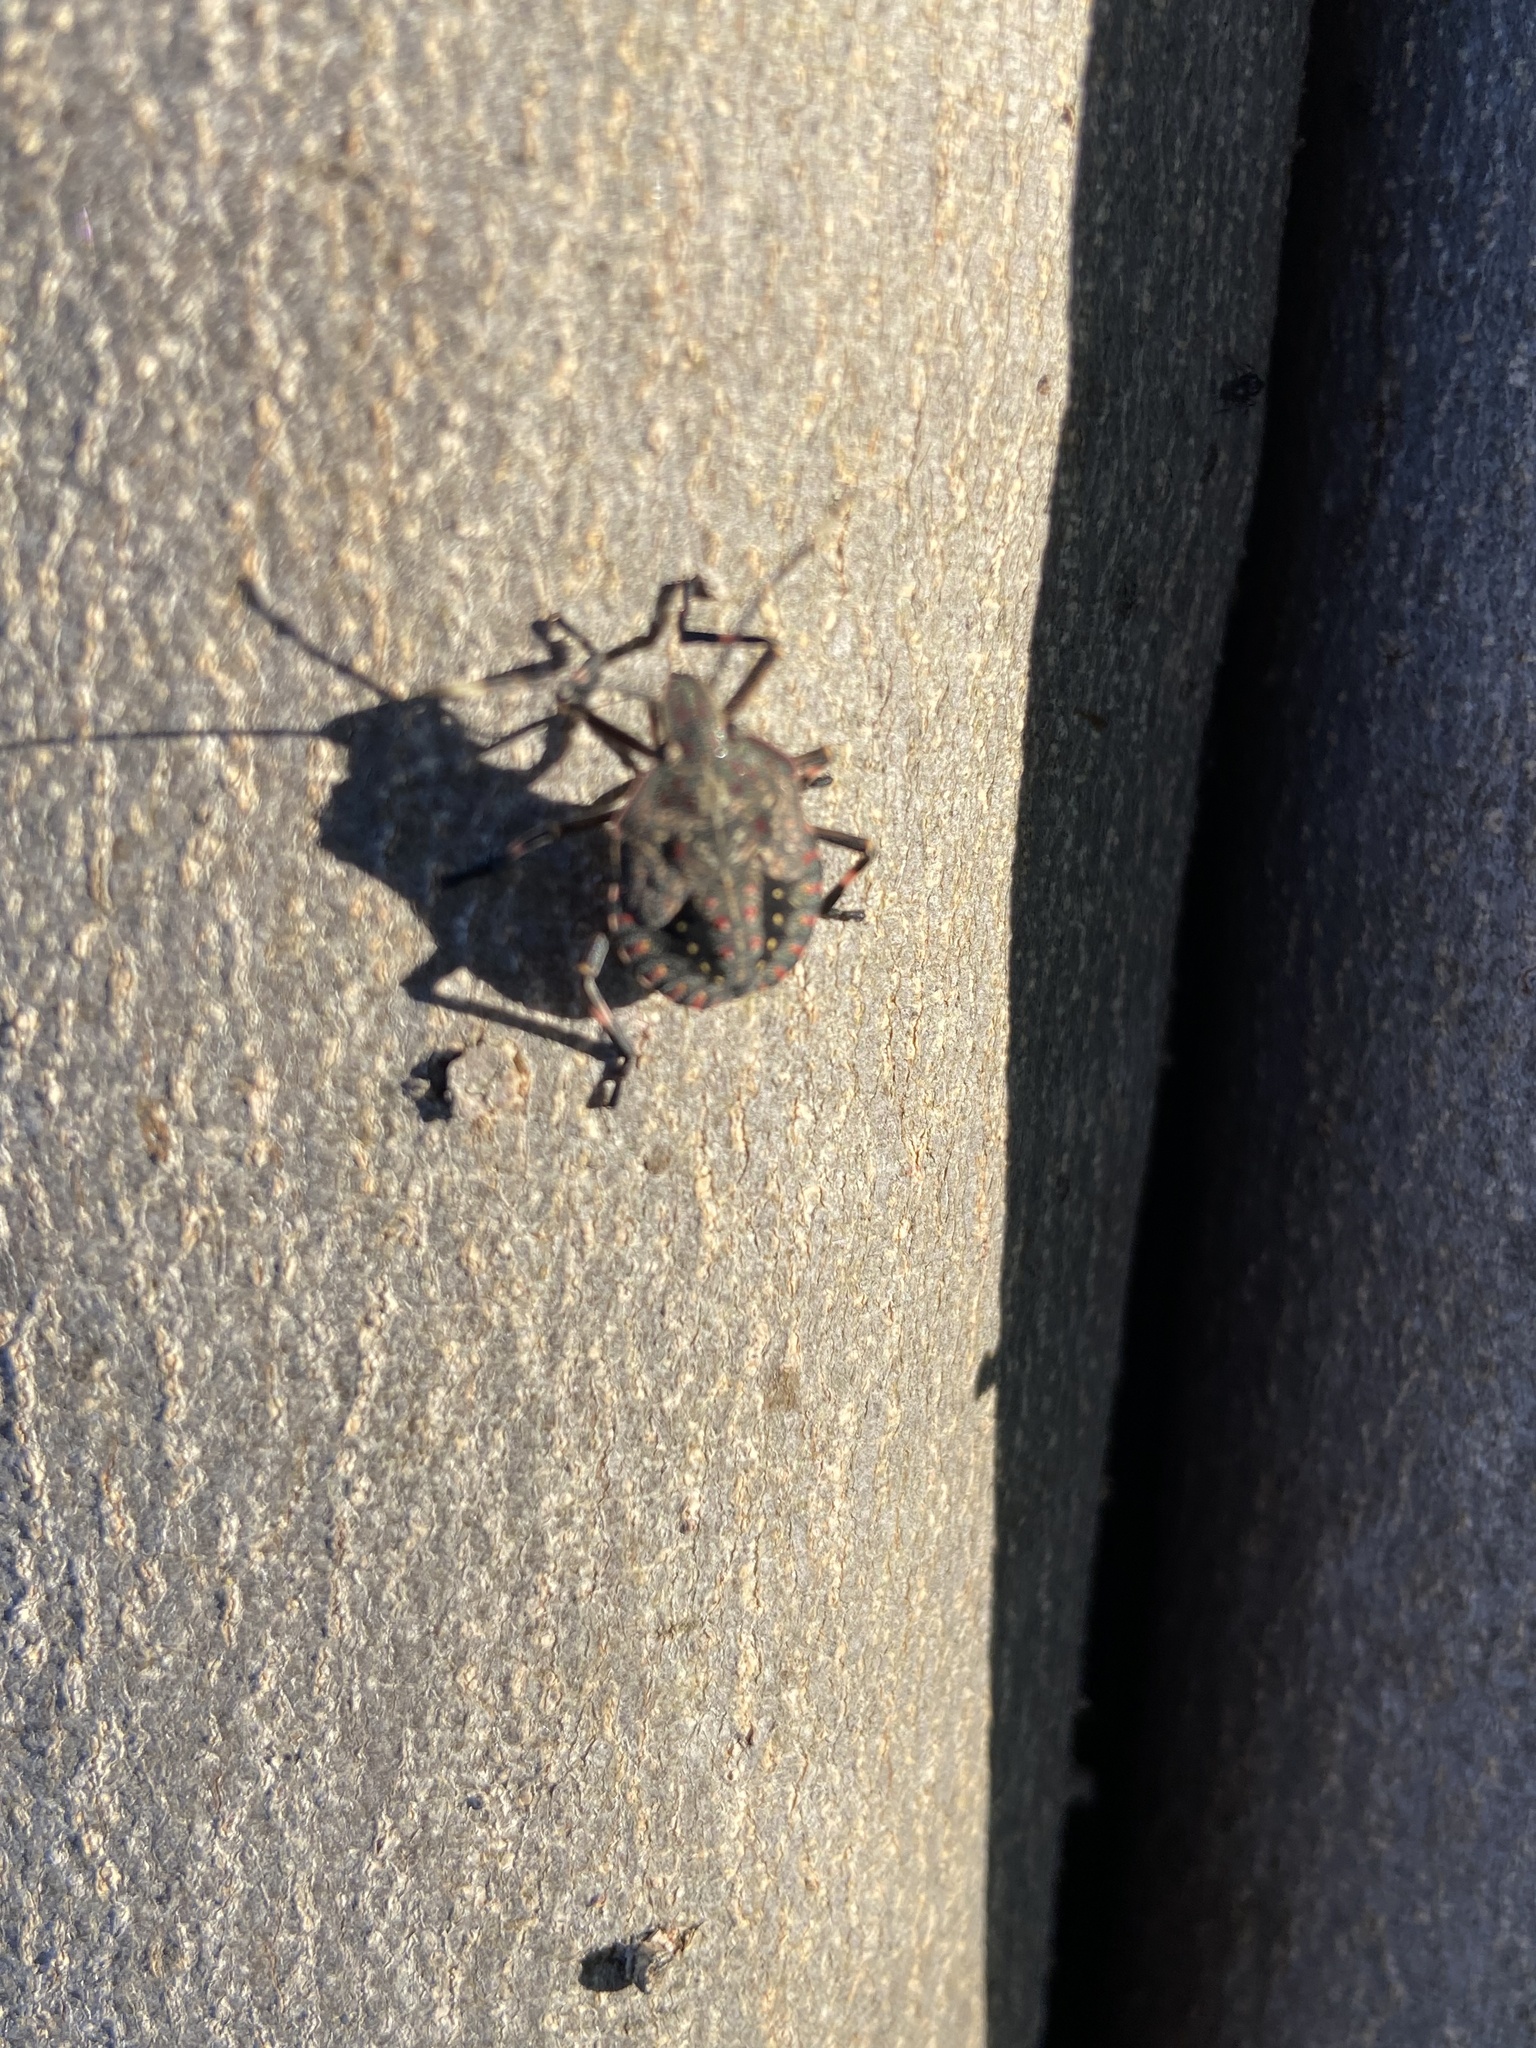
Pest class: stink_bug